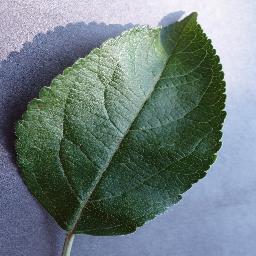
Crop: apple
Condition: healthy